New Jersey Air National Guard

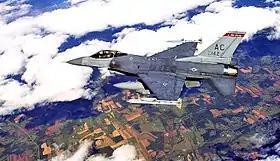
A F-16C Block 25B Fighting Falcon of the 119th Fighter Squadron. The 119th is the oldest unit in the New Jersey Air National Guard.

Today, the 108th Wing (108 WG) provides aerial refueling support to Air Force, Navy and Marine Corps and allied nation aircraft. The 177th Fighter Wing (177 FW) provides a Homeland Security air defense mission to the Eastern Air Defense Sector (EADS) and the North American Aerospace Defense Command (NORAD)